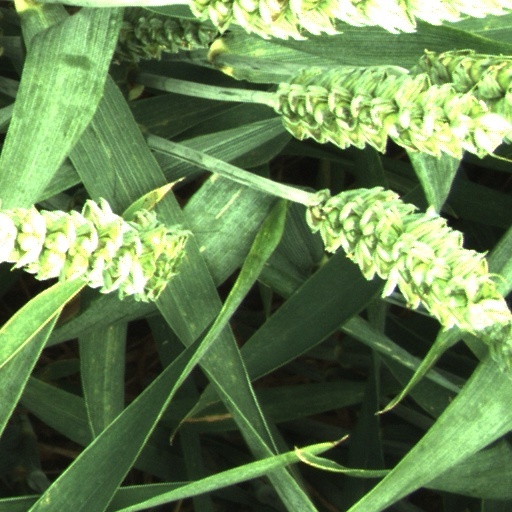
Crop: wheat